Norfolkline

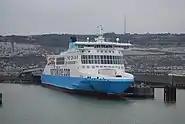
MS "Maersk Dover"

Norfolkline was a European ferry operator and logistics company owned by Maersk. It provided freight ferry services on the English Channel, Irish Sea, and the North Sea; and passenger ferry services on the English Channel and Irish Sea; and logistics services across Europe. Norfolkline employed more than 2,200 employees in 13 countries across Europe, operating out of 35 different locations.